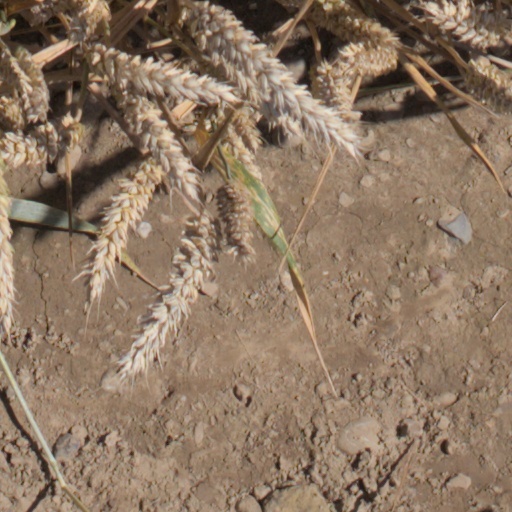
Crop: wheat